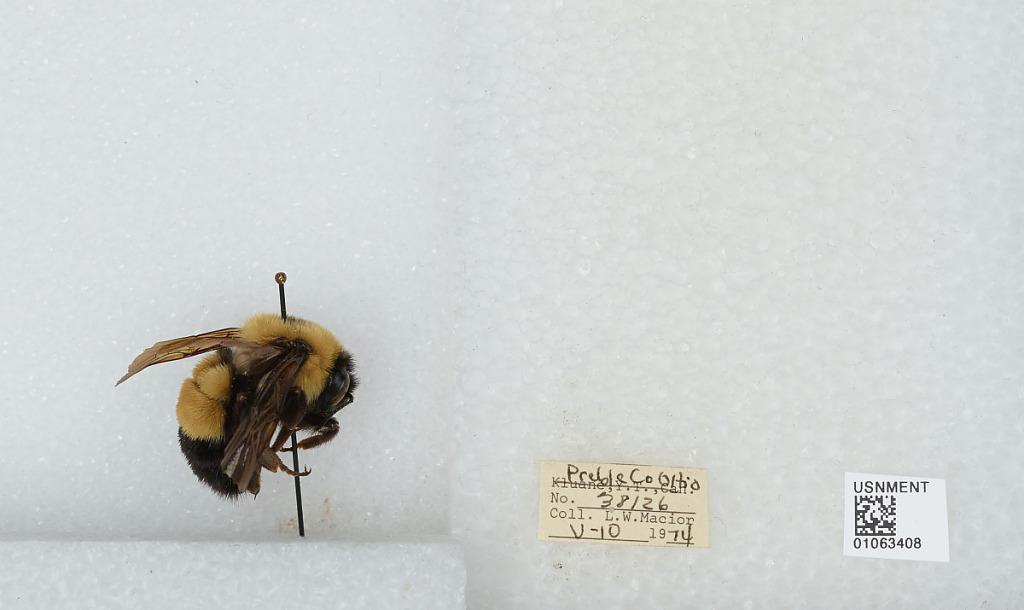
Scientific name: Bombus (Bombus) affinis Cresson
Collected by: L. Macior
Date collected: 1974-5-10
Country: United States
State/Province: Ohio
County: Preble
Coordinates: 39.7778, -84.6897